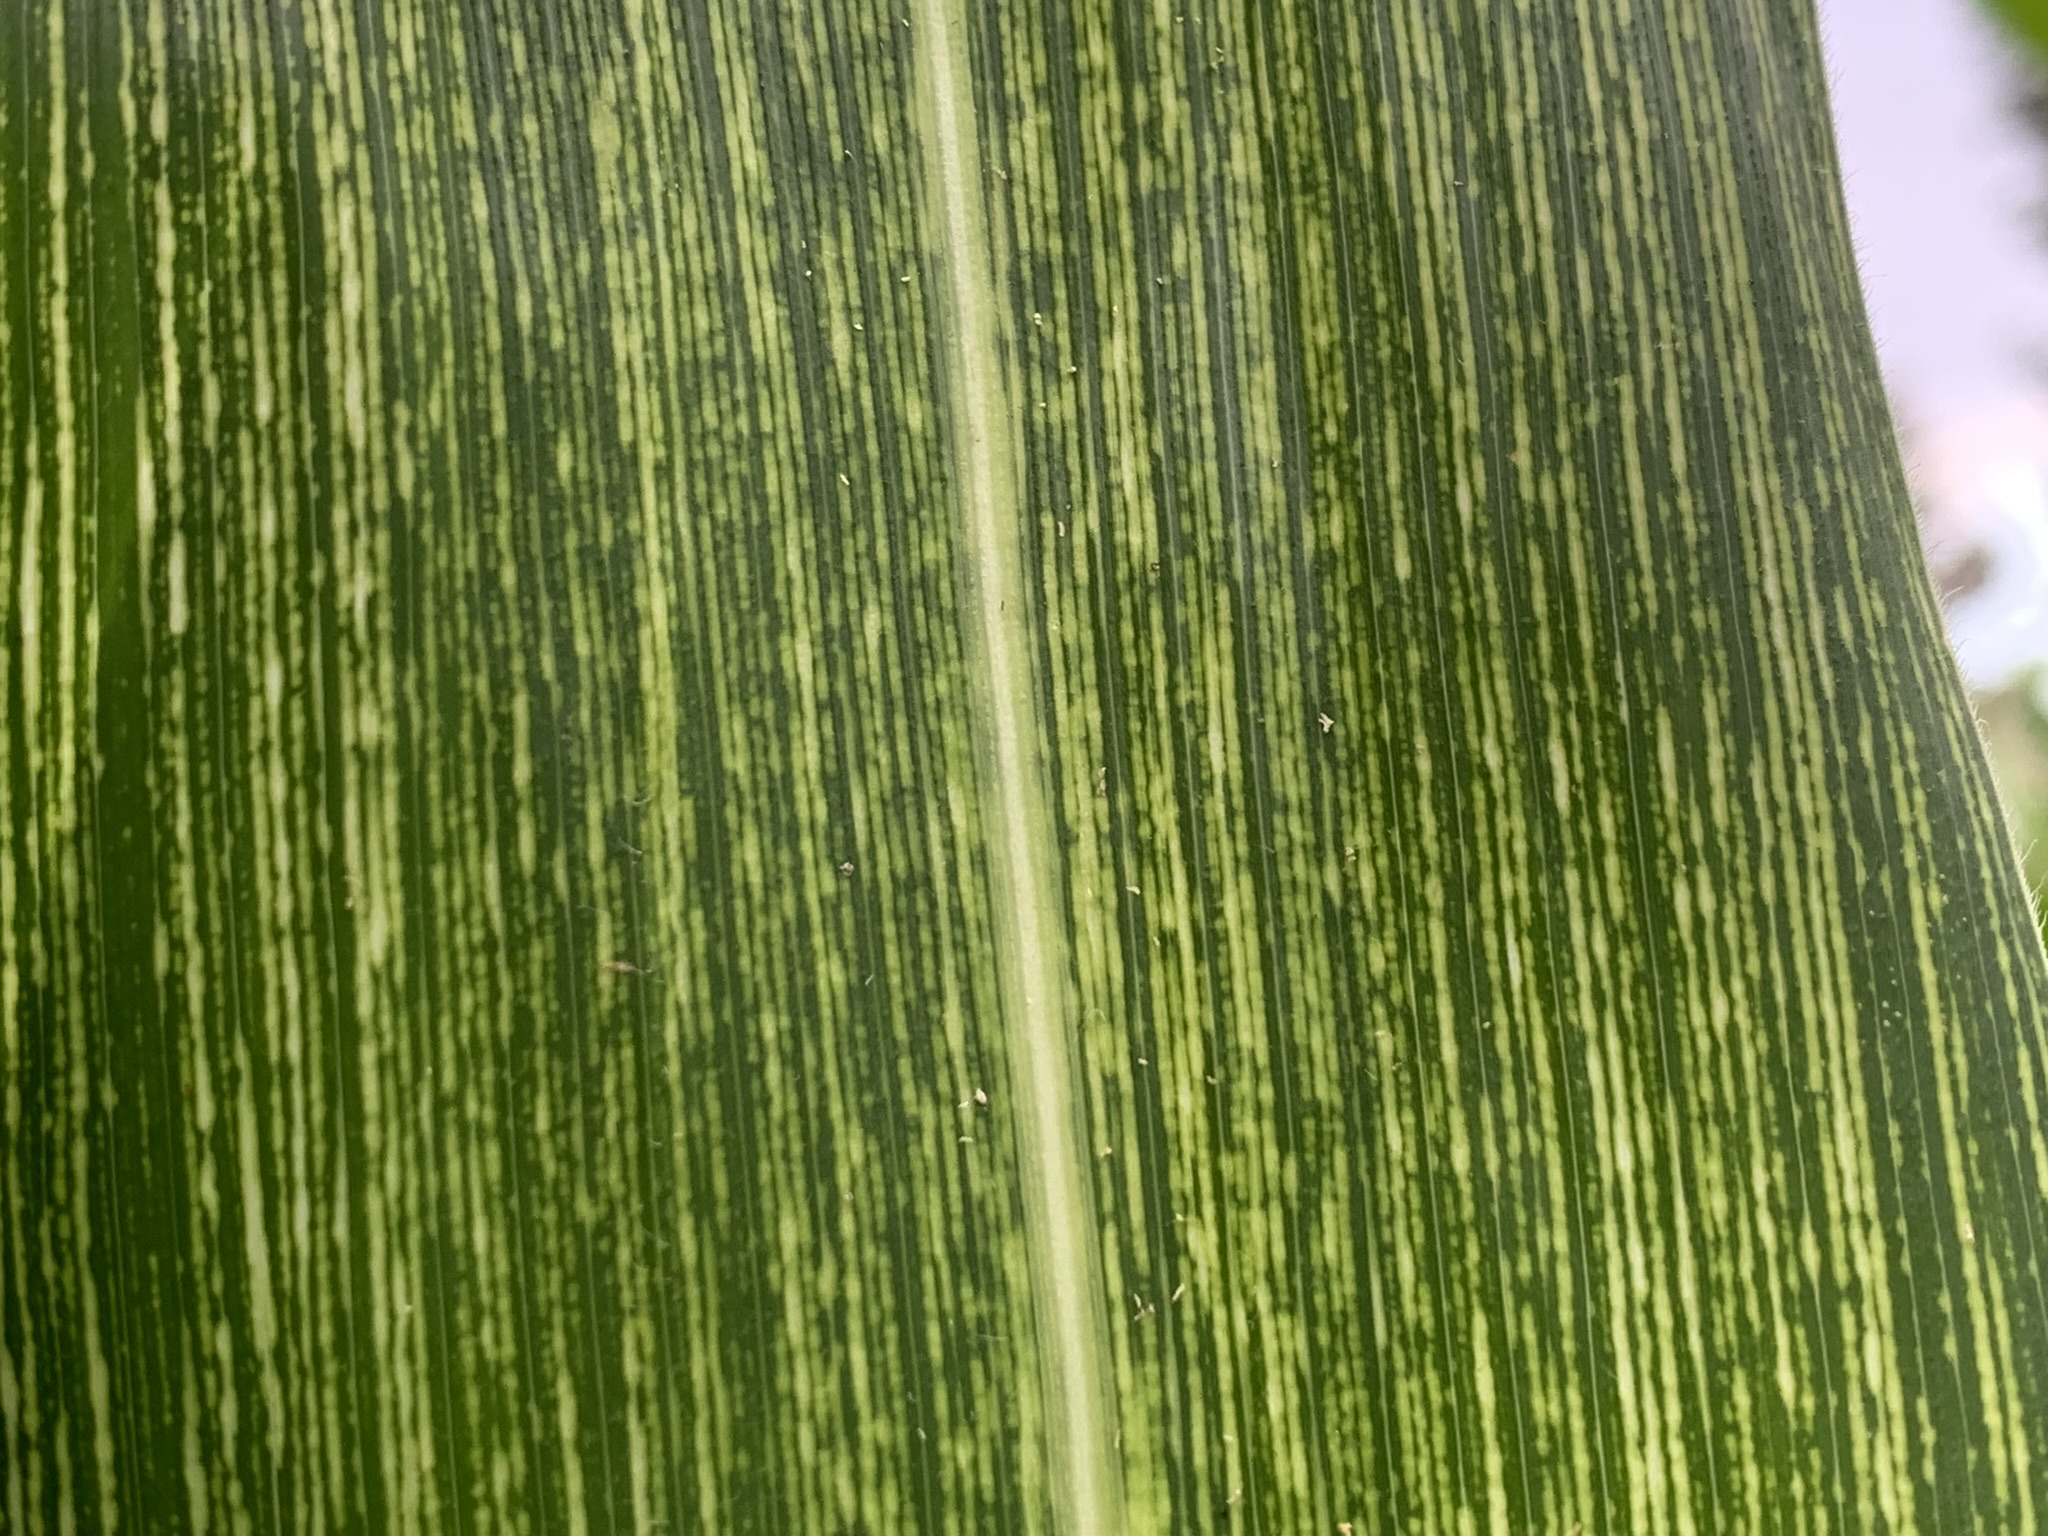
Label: MSV